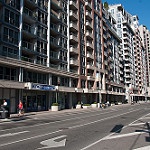
Label: street